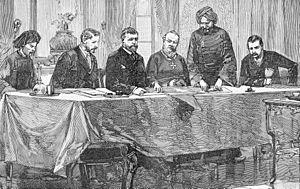
Le traité de Hué de 1883, signé à Hué le 25 août 1883, est un des traités inégaux, signé entre les puissances coloniales occidentales et les pays colonisés d'extrême orient. Il fait du Tonkin et de l'Annam des protectorats français. Marquant l'une des étapes de la colonisation française du Vietnam, il est surnommé traité Harmand, du nom du diplomate signataire, Jules Harmand. Il sera complété le 6 juin 1884 par le traité Patenôtre.